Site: brandenburg
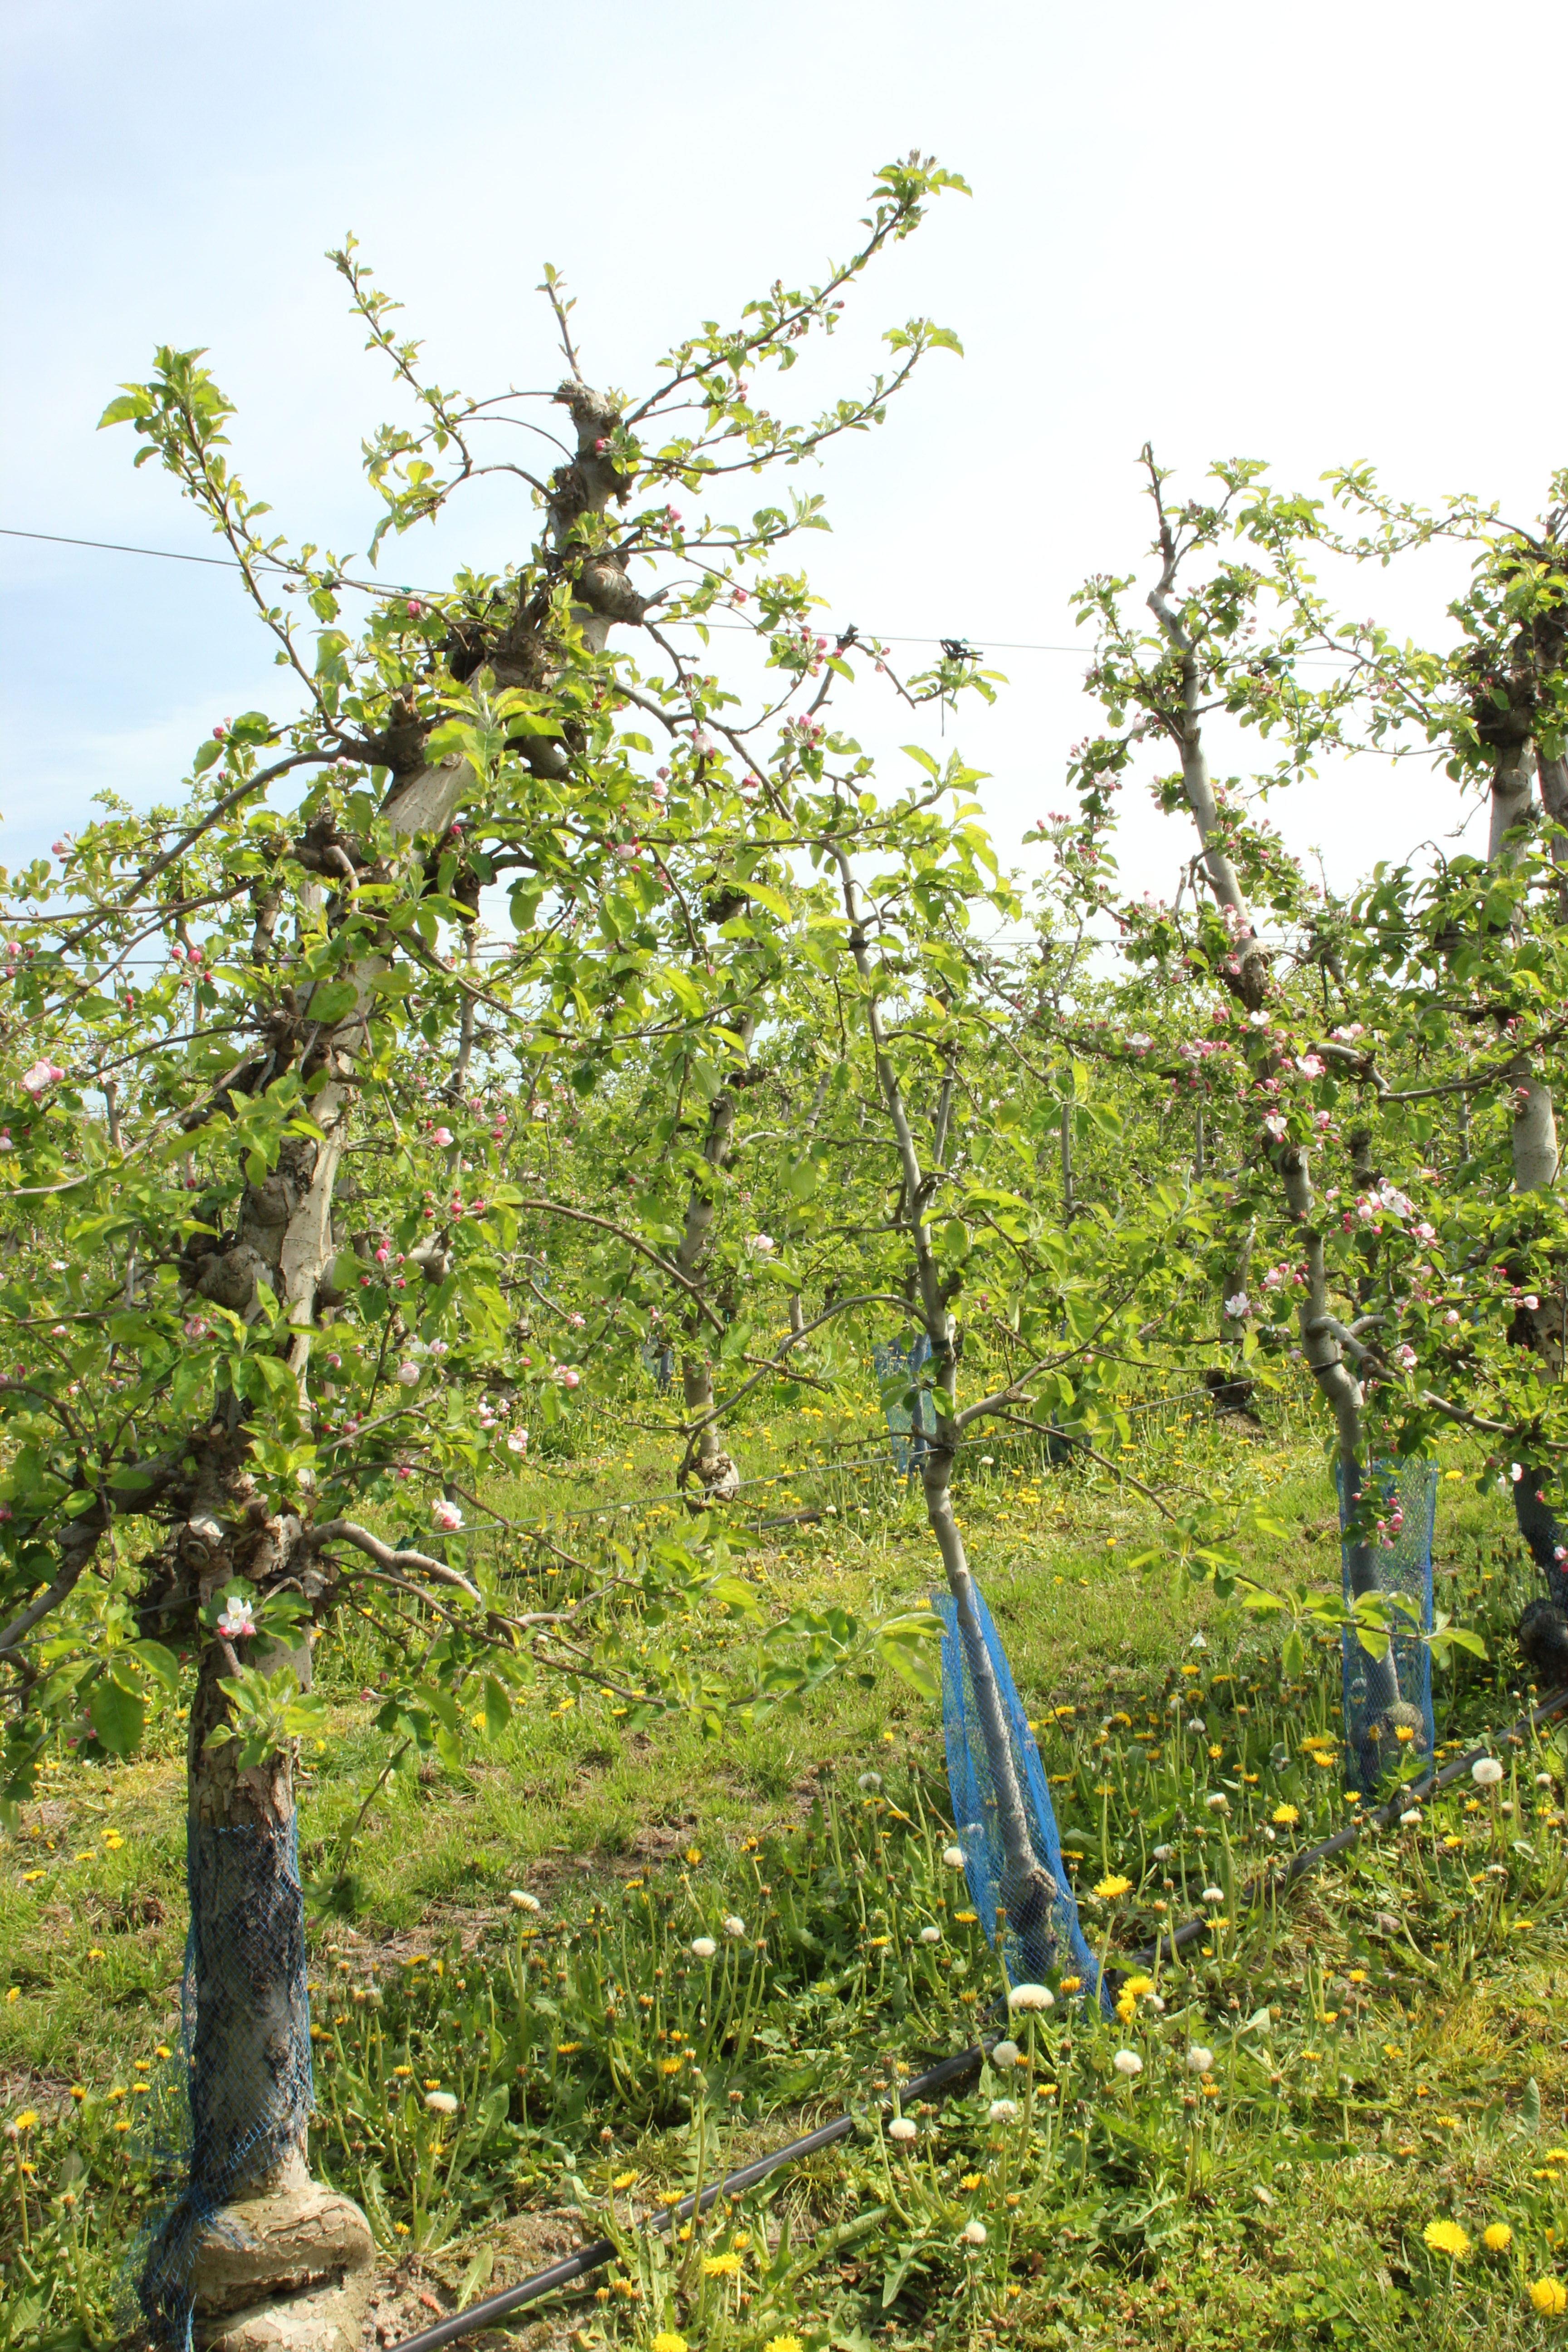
Growth stage (BBCH 60): Flowering